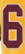
Number: 6